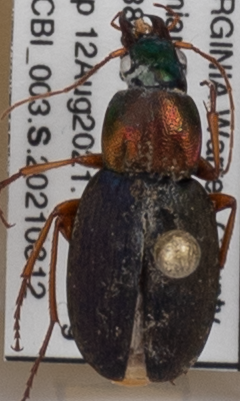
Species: Chlaenius emarginatus
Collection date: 2021-08-12
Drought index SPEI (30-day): -0.436
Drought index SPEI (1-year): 0.142
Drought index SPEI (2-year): -0.226